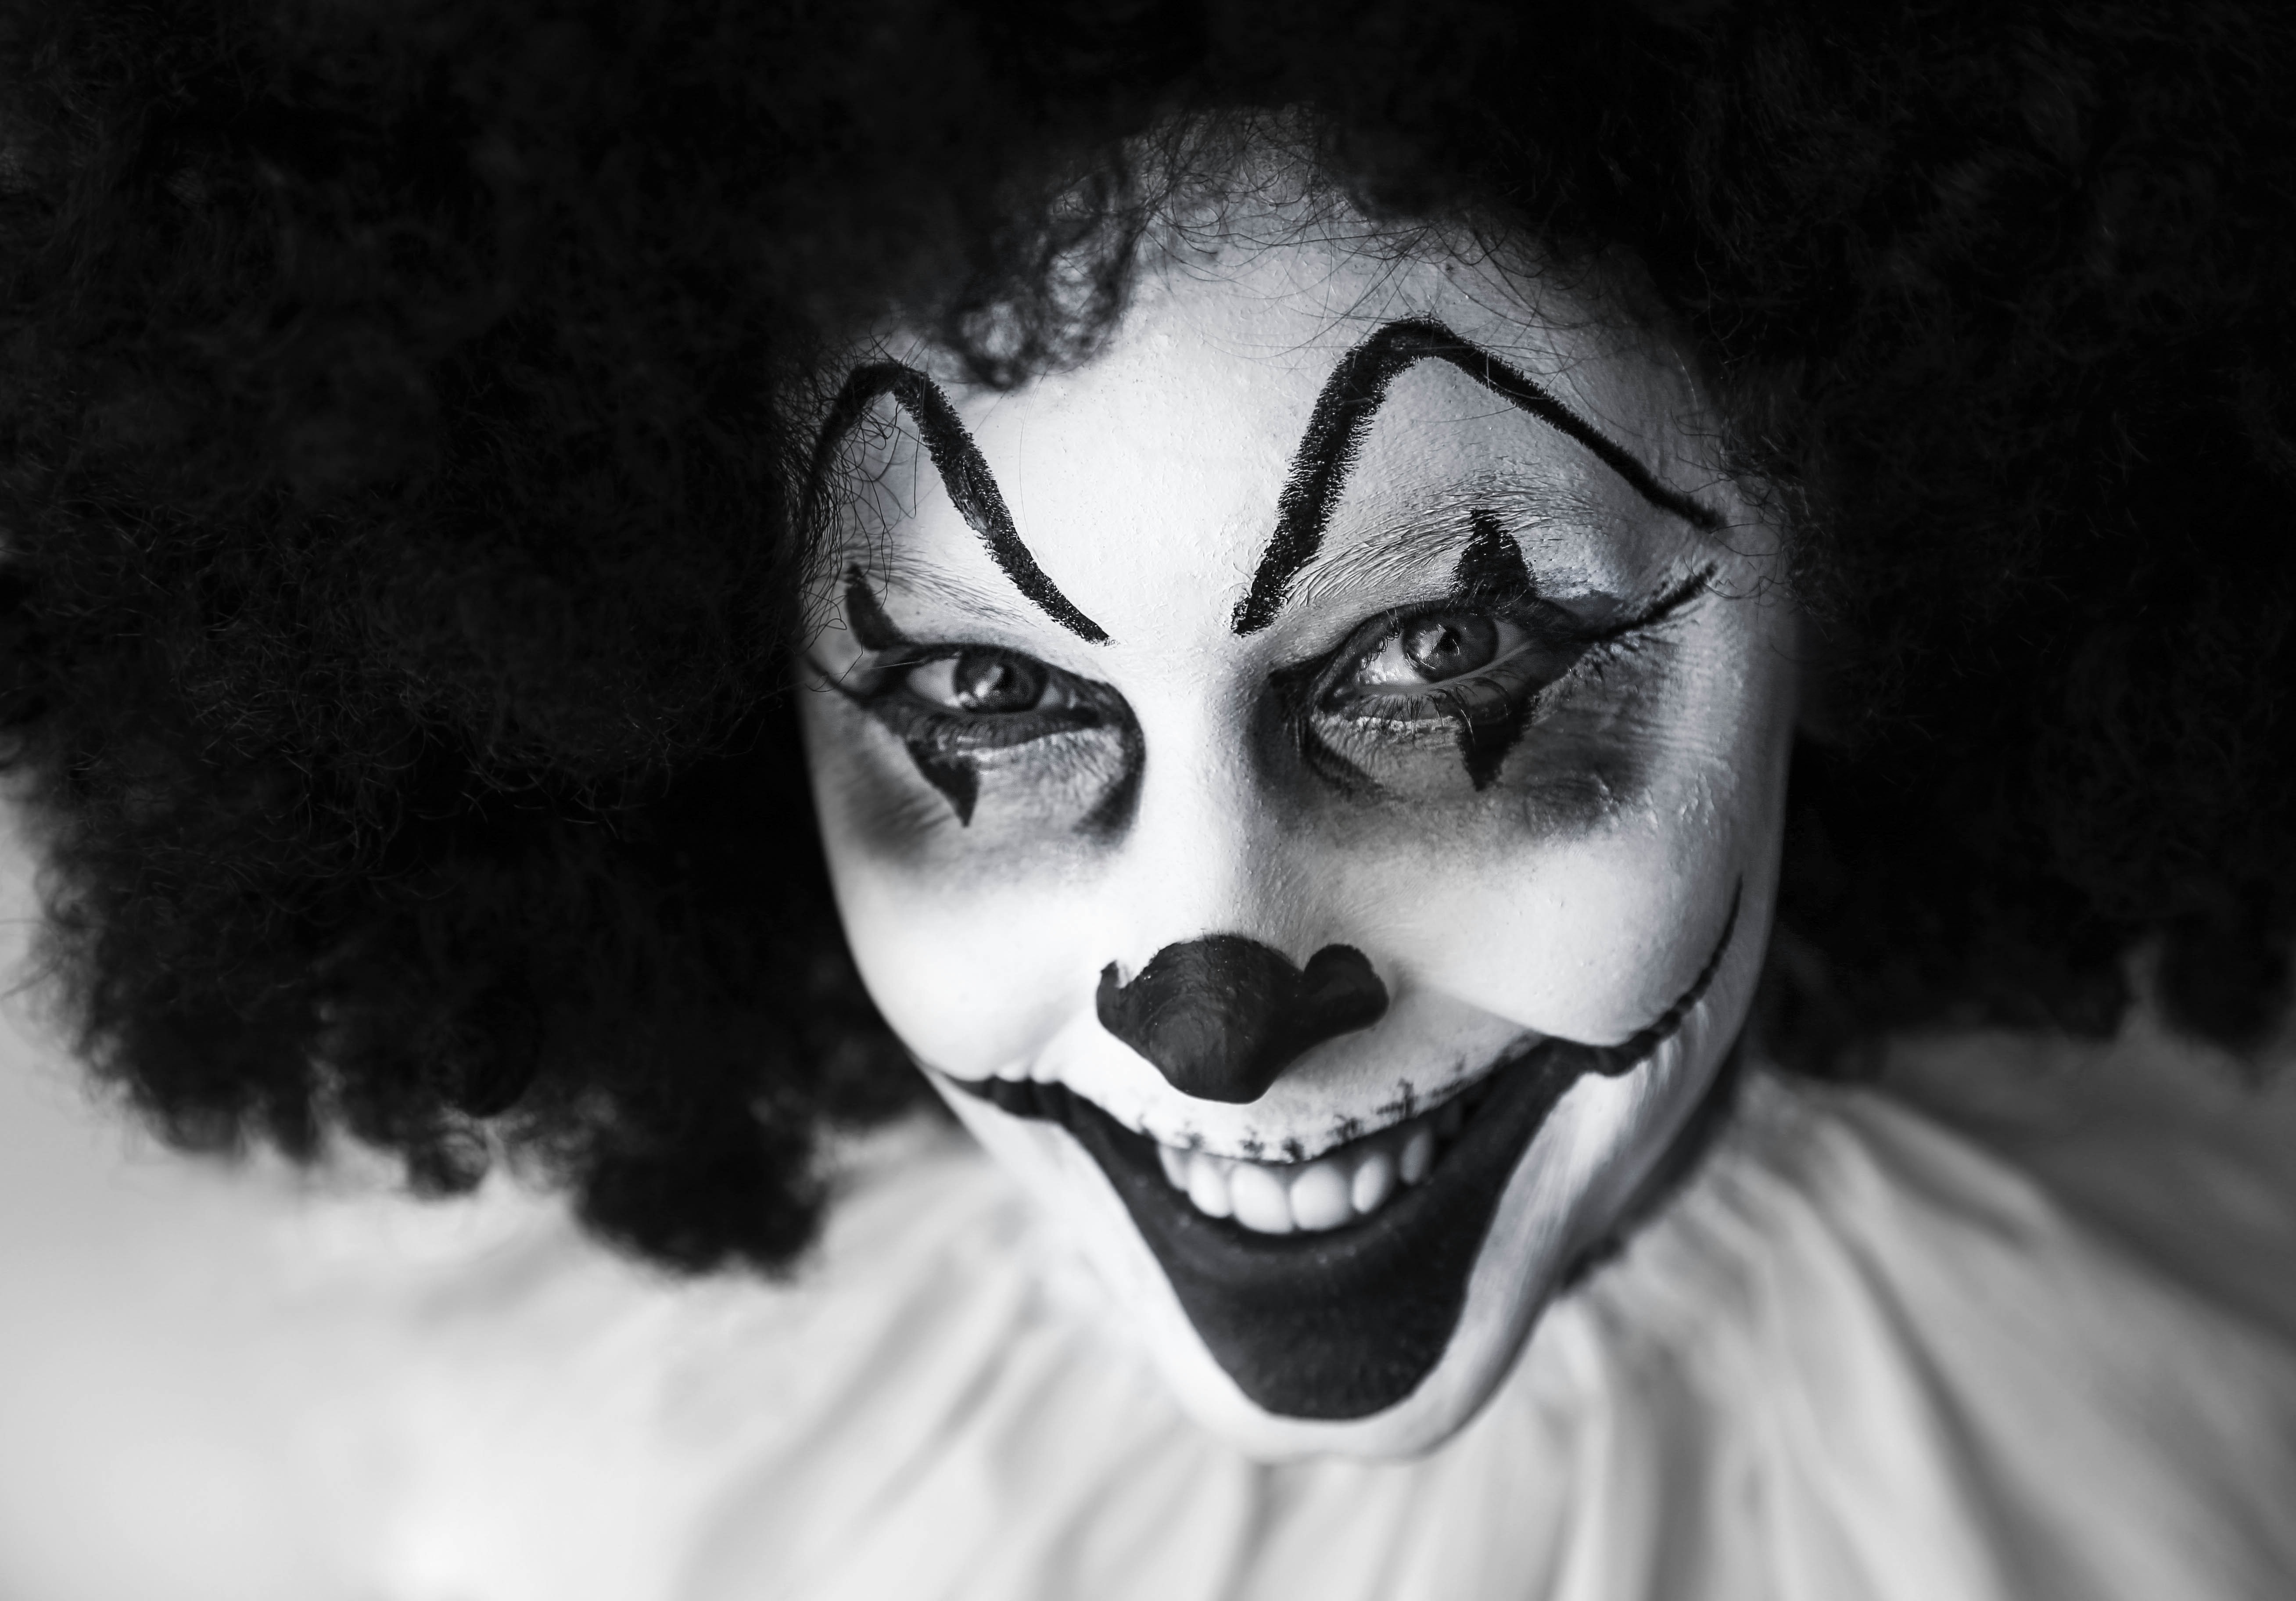
black and white, white, photography, portrait, darkness, black, monochrome, clown, face, eye, glasses, head, creepy, organ, costume, emotion, facepaint, grinning, monochrome photography, goth subculture